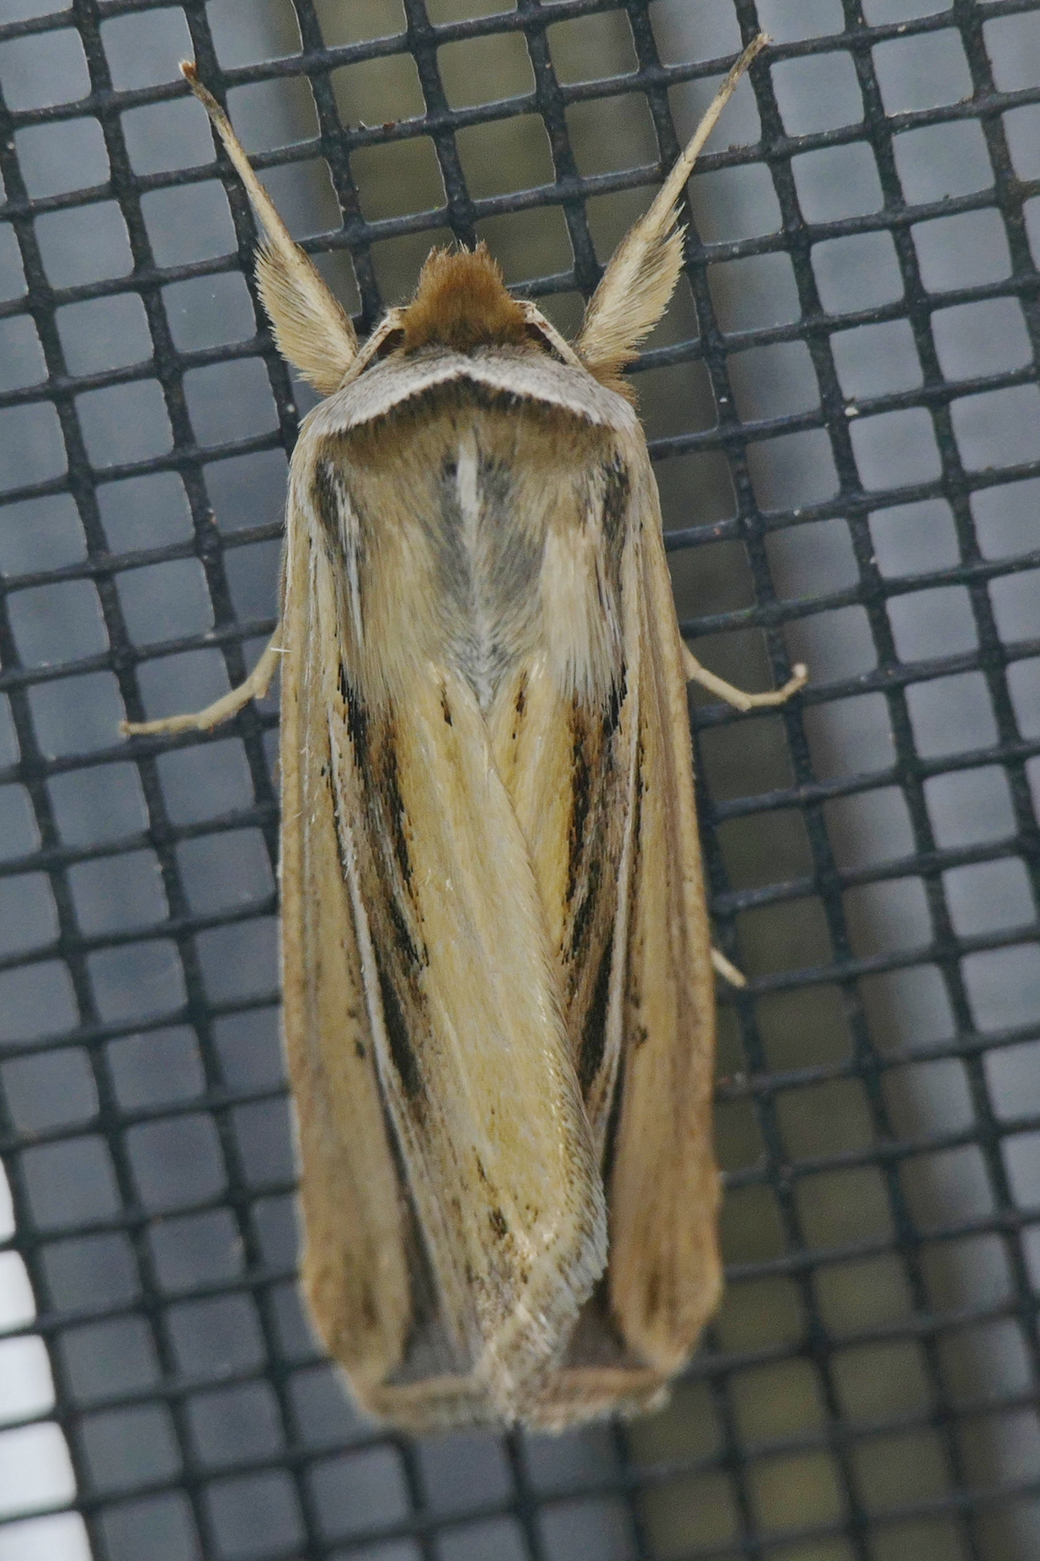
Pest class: wheathead_armyworm_Dargida_diffusa